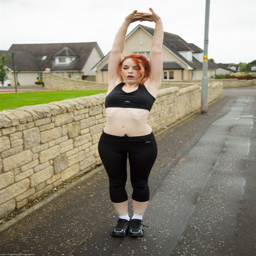
person strips off her workout clothes after a jog